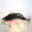
Label: trout